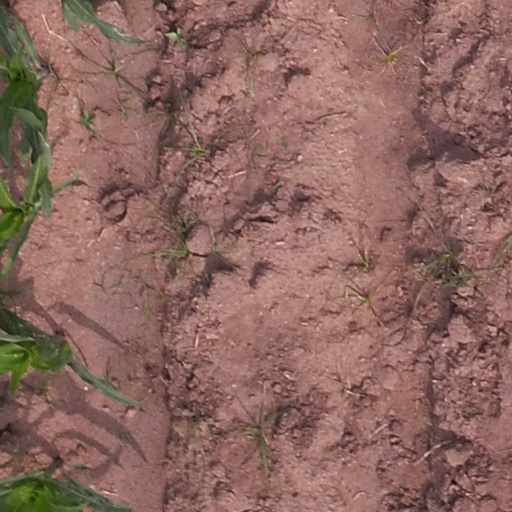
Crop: maize; corn